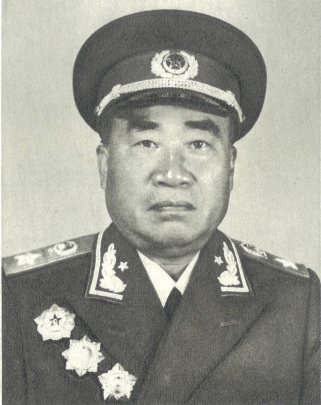
จู เต๋อ

| honorific-prefix = จอมพล
| name = จูเต๋อ
| native_name_lang = zh-hans
| image = Zhu De.jpg
| caption = จอมพลจูเต๋อในเครื่องแบบกองทัพปลดปล่อยประชาชน
| order = ประธานสภาประชาชนแห่งชาติ|ประธานสภาประชาชนแห่งชาติ
| leader = เหมา เจ๋อตง
| term_start = 28 เมษายน พ.ศ. 2502
| term_end = 6 กรกฎาคม พ.ศ. 2519
| predecessor = หลิว เซ่าฉี
| successor = เย่ เจี้ยนอิง
| order1 = รายนามประธานาธิบดีแห่งสาธารณรัฐประชาชนจีน|ประมุขแห่งรัฐของสาธารณรัฐประชาชนจีน
| term_start1 = 17 มกราคม พ.ศ. 2518
| term_end1 = 6 กรกฎาคม พ.ศ. 2519
| leader1 = เหมา เจ๋อตง
| premier1 = โจว เอินไหลฮั่ว กั๋วเฟิง
| predecessor1 = ต่ง ปี้หวู (ในฐานะรักษาการประธานสาธารณรัฐประชาชนจีน)
| successor1 = ซ่ง ชิ่งหลิง (รักษาการ)
| order2 = รายนามรองประธานาธิบดีแห่งสาธารณรัฐประชาชนจีน|รองประธานสาธารณรัฐประชาชนจีน
| term_start2 = 27 กันยายน พ.ศ. 2497
| term_end2 = 27 เมษายน พ.ศ. 2502
| 1blankname2 = ประธาน
| 1namedata2 = เหมา เจ๋อตง
| successor2 = ซ่ง ชิ่งหลิง และ ต่ง ปี้หวู
| order3 = รายนามรองเลขาธิการพรรคคอมมิวนิสต์จีน|รองเลขาธิการพรรค
| term_start3 = 28 กันยายน พ.ศ. 2499
| term_end3 = 1 สิงหาคม พ.ศ. 2509
| 1blankname3 = ประธาน
| 1namedata3 = เหมา เจ๋อตง
| order4 = Secretary of the Central Commission for Discipline Inspection คนที่ 1
| term_start4 = พฤศจิกายน พ.ศ. 2492
| term_end4 = มีนาคม พ.ศ. 2498
| successor4 = ต่ง ปี้หวู
| order5 = ผู้บัญชาการทหารสูงสุดกองทัพปลดปล่อยประชาชน
| term_start5 = 28 พฤศจิกายน พ.ศ. 2489
| term_end5 = 27 กันยายน พ.ศ. 2497
| predecessor5 = post established
| successor5 = post abolished
| office6 = สมาชิกสภาประชาชนแห่งชาติ
| constituency6 = มณฑลเสฉวน
| term_start6 = 15 กันยายน พ.ศ. 2497
| term_end6 = 6 กรกฎาคม พ.ศ. 2519
| birth_place = Yilong County, มณฑลเสฉวน, ราชวงศ์ชิง
| death_place = กรุงปักกิ่ง
| party = พรรคคอมมิวนิสต์จีน
| spouse = Kang Keqing
| religion = การไม่มีศาสนา|ไม่มีศาสนา
จอมพลจูเต๋อ () (1 ธันวาคม ค.ศ. 1886|1886- 6 กรกฎาคม ค.ศ. 1976|1976) เป็นชาวจีนที่เป็นนายพล ขุนศึก นักการเมือง นักปฏิวัติ และเป็นหนึ่งในผู้ก่อตั้งพรรคคอมมิวนิสต์จีน เขาเกิดในครอบครัวที่ยากจนในมณฑลเสฉวน ปี ค.ศ. 1886 เขาได้รับอุปการะเลี้ยงดูจากลุงผู้ร่ำรวยในตอนอายุเก้าขวบ ความมั่งคั่งนี้ทำให้เขาได้รับการศึกษาชั้นต้นที่ดีเยี่ยมซึ่งนำไปสู่การเข้าเรียนในโรงเรียนวิชาทหาร ภายหลังช่วงเวลาที่เขาอยู่ในโรงเรียนวิชาทหาร เขาได้เข้าร่วมกองทัพกบฏ และไม่นานก็กลายเป็นขุนศึก หลังจากนั้นเขาก็ได้ยอมรับลัทธิคอมมิวนิสต์ เขาได้มีอำนาจด้วยยศทหารของกองทัพแดงจีนในขณะที่อยู่ในการรักษาความปลอดภัยประเทศ ในช่วงที่จีนภายใต้การควบคุมของเหมา จูได้เป็นเจ้าหน้าที่ระดับสูงในพรรคคอมมิวนิสต์จีน เขาได้ทำหน้าที่เป็นผู้บัญชาการทหารสูงสุดแห่งกองทัพสายที่แปดในช่วงสงครามจีน-ญี่ปุ่นครั้งที่สอง ในปี ค.ศ. 1955 เขาได้กลายเป็นหนึ่งในสิบจอมพลแห่งกองทัพปลดปล่อยประชาชน ซึ่งเขาได้รับการยกย่องในฐานะผู้ก่อตั้งที่สำคัญ จูยังเป็นบุคคลทางการเมืองที่สำคัญจนกระทั่งเขาเสียชีวิตในปี ค.ศ. 1976 ในฐานะที่เป็นประธานคณะกรรมการประจำสภาประชาชนแห่งชาติ ตั้งแต่ปี ค.ศ. 1975 ถึง ค.ศ. 1976 จูเป็นประมุขแห่งรัฐของสาธารณรัฐประชาชนจีน
== ประวัติ ==
จูเต๋อเกิดในครอบครัวเศรษฐี จูเต๋อเป็นผู้มีอิทธิพลเขามีลูกน้องมาก ชอบใช้จ่ายอย่างสุรุ่ยสุร่าย แต่จูเต๋อเป็นผู้มีความเฉลียวฉลาด ทำงานเก่ง จูเต๋อเป็นนักอ่านและชื่นชอบวรรณกรรมเรื่อง "ซ้องกั๋ง|ผู้ยิ่งใหญ่แห่งเขาเหลียงซาน"
== การรับราชการระยะแรก ==
จูเต๋อเข้าเรียนในวิทยาลัยการทหารของมณฑลยูนนาน และ ได้ทำงานในกองทัพบกในปีค.ศ. 1911 ดร.ซุนยัดเซ็นทำการปฏิวัติราชวงศ์ชิงจูเต๋อเข้าร่วมทำการปฏิวัติในมณฑลยูนนานด้วย ต่อมาในปี ค.ศ. 1921 เขาเป็นผู้บัญชาการตำรวจมณฑลยูนนาน และ ได้เป็นเจ้ากรมการคลัง และช่วงนั้น เขารับเงินใต้โต๊ะ ติดผู้หญิง สูบฝิ่น จนได้รับฉายาว่า ขุนพลขี้ยา จูเต๋อมีภรรยา 9 คน
== พรรคคอมมิวนิสต์จีน ==
ค.ศ. 1921 จูเต๋อเริ่มศึกษาแนวคิดของลัทธิมาร์กซิสต์ จนกระทั่งจูเต๋อได้พบกับสมาชิกพรรคคอมมิวนิสต์จีนที่กำลังศึกษาและใช้แนวความคิดของมาร์กซ์ในทางการเมืองกันอยู่ แต่ไม่มีใครสนใจจูเต๋อเพราะเขาเป็นเพียงแค่ "ขุนพลขี้ยา" จูเต๋อจึงเดินทางไปศึกษาแนวคิดของลัทธิมาร์กซ์ที่ประเทศเยอรมนี ปีต่อมาค.ศ. 1922 ในประเทศเยอรมนี จูเต๋อพบกับโจวเอินไหลเขาจึงได้เข้าร่วมเป็นส่วนหนึ่งของพรรคคอมมิวนิสต์จีนในที่สุด ค.ศ. 1925 จูเต๋อไปเรียนวิชาทางการทหารต่อในกรุงมอสโคว์ ประเทศรัสเซีย และกลับมายังจีน แต่ฐานะของความเป็นสมาชิกพรรคคอมมิวนิสต์จีนยังคงถูกเก็บไว้เป็นความลับ
== รัฐบาลจีนก๊กมินตั๋ง ==
จูเต๋อกลับไปทำงานในกองทัพของรัฐบาลจีนก๊กมินตั๋งของเจียงไคเชคเมื่อ ดร.ซุนยัดเซ็นได้ถึงแก่กรรม และขณะนั้นนายพลเจียงไคเชคดำรงตำแหน่งแม่ทัพของก๊กมินตั๋ง จูเต๋ออยู่ในฐานะของทหารของพรรคก๊กมินตั๋งได้ดำรงตำแหน่งเป็นผู้บัญชาการตำรวจ และเป็นครูใหญ่ของโรงเรียนนายทหารของเมืองหนันชาง เมืองหลวงมณฑลฝูเจี้ยน
== การเปลี่ยนสู่พรรคคอมมิวนิสต์จีน ==
ค.ศ. 1927 เกิดสงครามกลางเมือง โจวเอินไหลได้ปฏิวัติหนันชางได้จนสำเร็จ โดย จูเต๋อ ผู้บัญชาการตำรวจแห่งหนันชางในขณะนั้น ได้เชิญนายทหารของพรรคก๊กมินตั๋งไปกินเลี้ยงร่ำสุรากัน และถูกกันตัวไปไหนไม่ได้ ขณะในเมืองทั้งสองฝ่ายรบกันอย่างดุเดือดถึง 4 ชั่วโมง และในที่สุดจูเต๋อและหลินเปียวได้สบทบกำลังเป็นทหารของจีนคอมมิวนิสต์อย่างเต็มตัว และ จากนั้นพรรคคอมมิวนิสต์จีนยึดหนันชางได้เพียงสัปดาห์เดียว ทหารก๊กมินตั๋งเข้ามายึดเมืองคืนได้สำเร็จ
จูเต๋อ พร้อมด้วยหลินอี้ หลินเปียว เข้ายึดเมืองเซียนจ้าง ที่พรรคก๊กมินตั๋งปกครองอยู่ได้สำเร็จ โดยเจียงไคเชคเริ่มเห็นบทบาทของจูเต๋อมากขึ้น จึงสั่งการให้กำจัด จนในที่สุดจูเต๋อต้องล่าถอยหนีและได้พบกับเหมาเจ๋อตง ที่เขาจิงกัง ฐานที่มั่นของเหมาเจ๋อตง จูเต๋อได้รวมกำลังกับเหมาเจ๋อตงนำกองกำลังชาวนาเข้าร่วมเป็นกองกำลังจรยุทธ์ ในฤดูหนาวปี 1927-1928 เขาสามารถรวบรวมกำลังผลที่ผสมระหว่างชาวนาและกรรมกรถึง 10,000 คน โดยจูเต๋อเป็นผู้บัญชาการทหาร ส่วนเหมาเจ๋อตงเป็นประธานทางการเมือง จากนั้นเหมาเจ๋อตงกับจูเต๋อช่วยกันตีเมืองต่างๆ จนประชาชนได้เรียกทั้ง 2 คนเป็นเสียงเดียวกันว่า "จูเหมา"
ในระหว่างเดือนพฤศจิกายน ค.ศ. 1930 ถึงเดือนตุลาคม ค.ศ. 1933 เจียงไคเชคได้ทำการล้อมปราบคอมมิวนิสต์จีนเขาจิงกัง จนครั้งสุดท้าย เจียงไคเชคได้นำกองทหารจำนวนหนึ่งล้านคน และเครื่องบินอีก 200 ลำ เข้าล้อมปราบ และปี ค.ศ. 1934 โดยยุทธวิธีการปิดล้อมทางเศรษฐกิจของเจียงไคเชคทำให้ "จูเหมา" เสียฐานที่มั่นเขาจิงกัง
== สงครามกับญี่ปุ่น ==
ญี่ปุ่นได้บุกเข้ายึดแมนจูเรีย และเจียงไคเชคจึงยุติสงครามกลางเมืองกับ "จูเหมา" หันไปต่อต้านญี่ปุ่นแทน ด้านเหมาเจ๋อตงและจูเต๋อ ก็มุ่งเดินทัพทางไกลเพื่อไปต่อต้านญี่ปุ่นเช่นกัน
== การประกาศสถาปนาจีนใหม่ ==
ค.ศ. 1949 จูเต๋ออายุ 63 ปี ได้ยืนข้างเหมาเจ๋อตง ในฐานะ รองประธานคณะกรรมาธิการทหาร ต่อหน้าประชาชนในการประกาศสถาปนาจีนใหม่
== อ้างอิง ==
* ประวัติศาสตร์จีน โดย www.thaichinese.net
== แหล่งข้อมูลอื่น ==
* Zhu De ชืวประวัติ From Spartacus Educational
* People's Daily Biography
หมวดหมู่:รองประธานาธิบดีแห่งสาธารณรัฐประชาชนจีน
หมวดหมู่:ทหารชาวจีน
หมวดหมู่:จอมพลชาวจีน
หมวดหมู่:นายพลในสงครามโลกครั้งที่สอง
หมวดหมู่:บุคคลจากมณฑลเสฉวน
หมวดหมู่:เหยื่อของการปฏิวัติวัฒนธรรม
หมวดหมู่:ศิษย์เก่าจากมหาวิทยาลัยเกิททิงเงิน
หมวดหมู่:ผู้นำการทหารในสงครามโลกครั้งที่สอง
หมวดหมู่:ทหารชาวจีนในสงครามโลกครั้งที่สอง